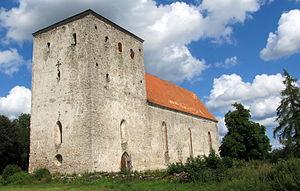
La commune de Pöide est une municipalité rurale du Comté de Saare en Estonie. Elle s'étend sur une superficie de 123,6 km².